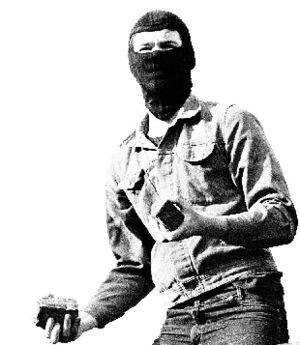
La bataille de Ryesgade désigne une série de combats de rue à la mi-septembre 1986, dans la rue Ryesgade à Copenhague. Cet évènement fut le plus violent de longue date entre la municipalité de Copenhague et la communauté de squatteurs de la ville.
1986 est une année commune commençant un mercredi.